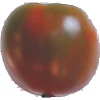
Label: Tomato Maroon 1